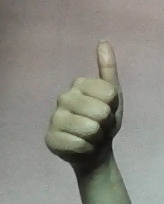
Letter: aleff